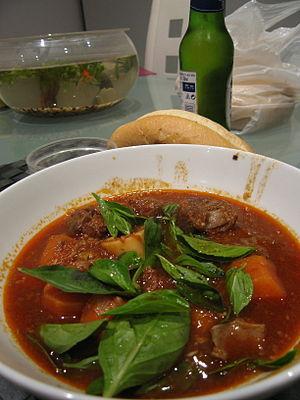
Le bò kho est un plat mijoté de bœuf populaire au Viêt Nam. C'est une recette inspirée de plats occidentaux arrangé au goût des Vietnamiens.